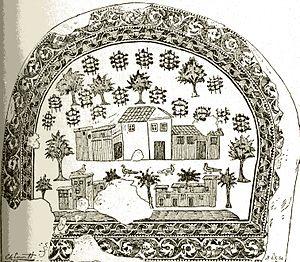
Une villa sur une mosaïque de Tabarka